House of Perkūnas

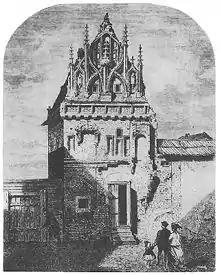
House of Perkūnas in 1895

The House of Perkūnas is one of the most original and Gothic secular buildings, located in the Old Town of Kaunas, Lithuania. Originally built by Hanseatic merchants and served as their office from 1440 until 1532, it was sold in the 16th century to the Jesuits who had established a chapel there in 1643. The Jesuits have also completed the Church of St. Francis Xavier at the Town Hall Square in 1722.